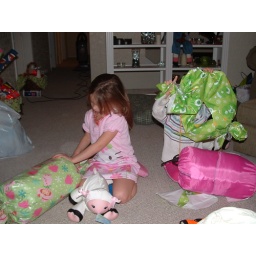
Sleeping bags to sleep under the tree